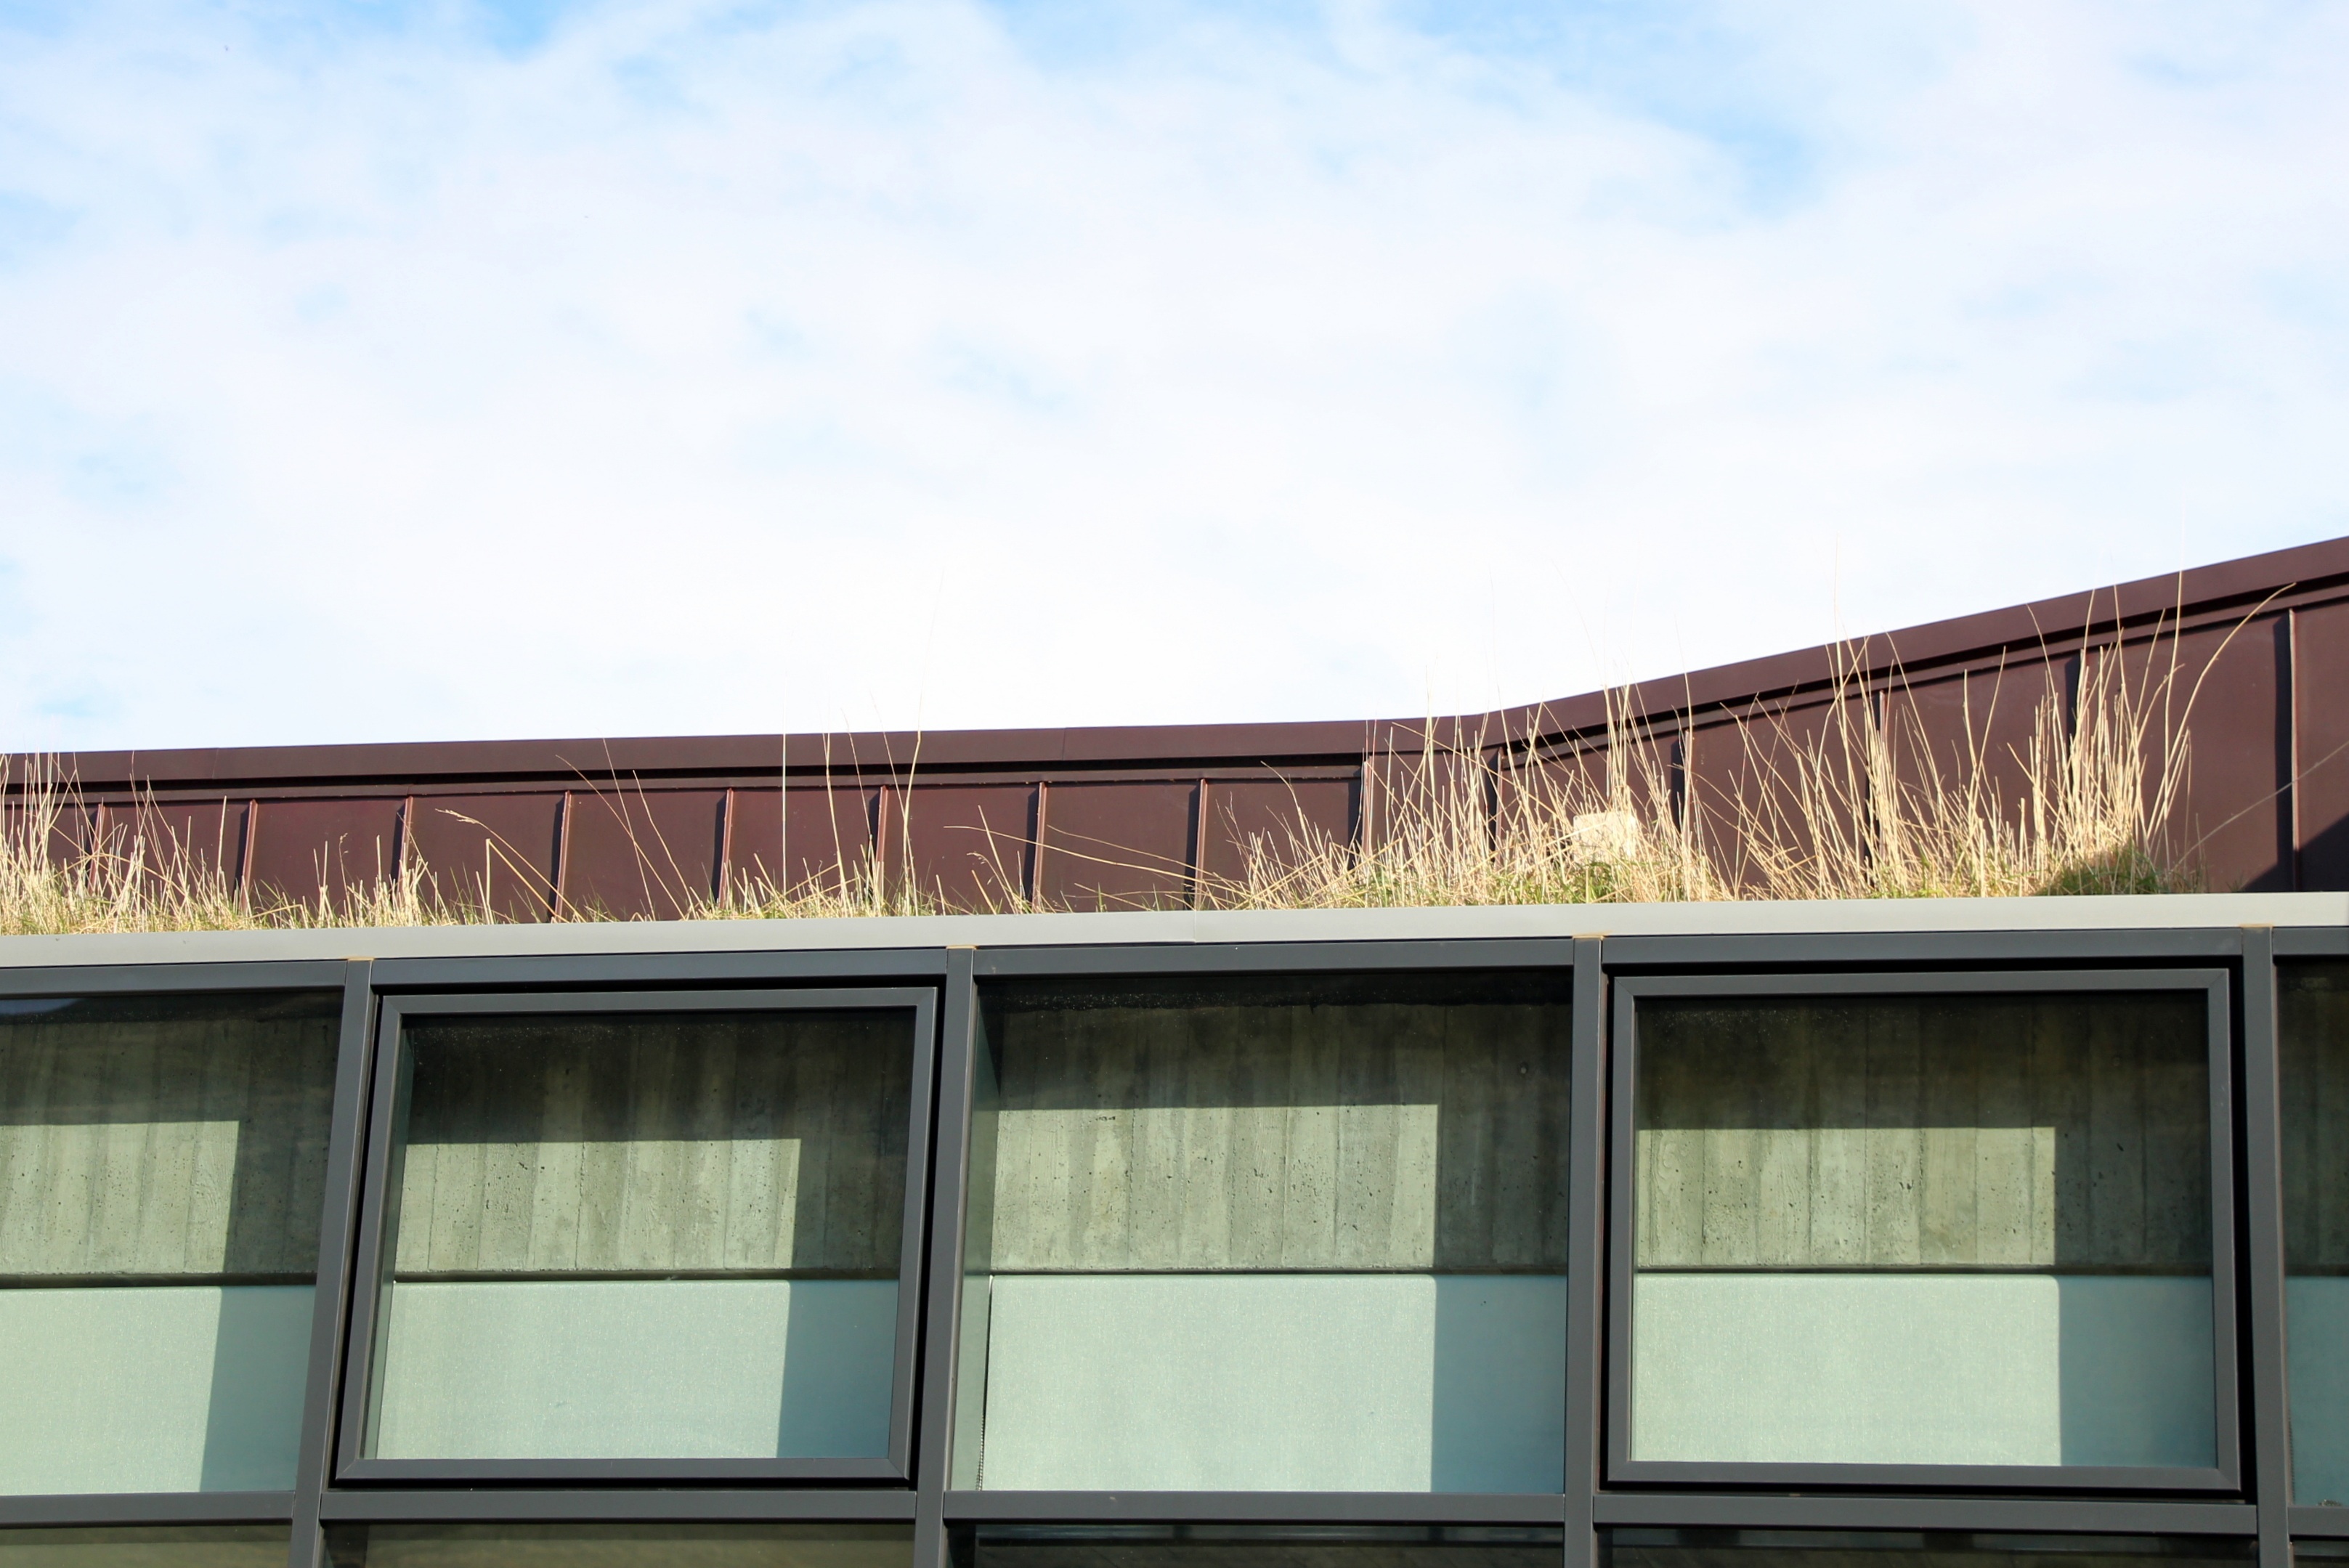
architecture, wood, house, window, building, home, balcony, facade, property, real estate, window covering